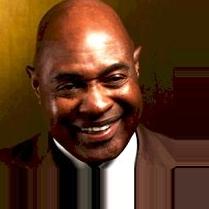
Age: 66